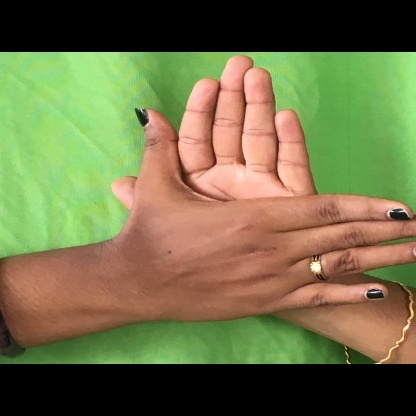
Mudra: Chakra